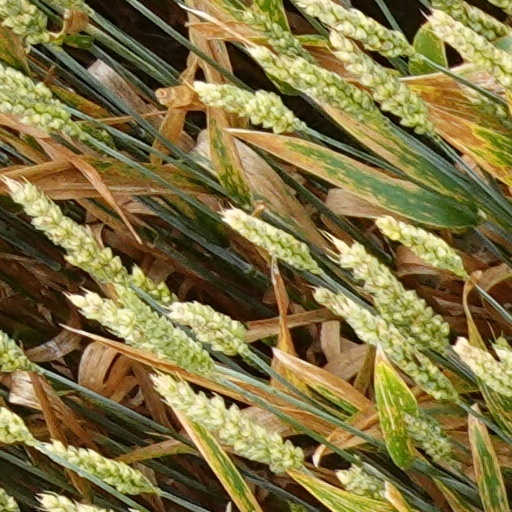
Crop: wheat